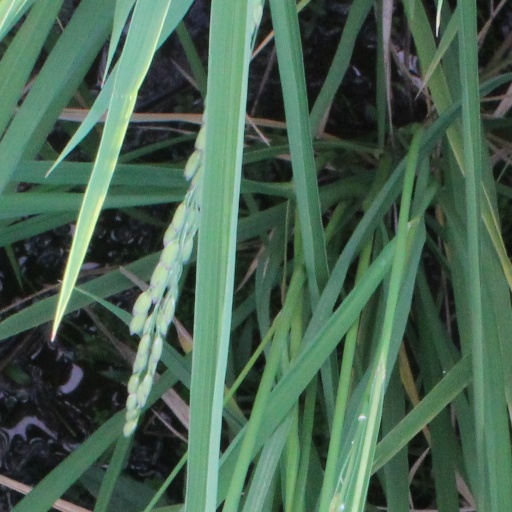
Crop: rice